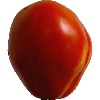
Label: Tomato 1